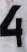
Number: 4